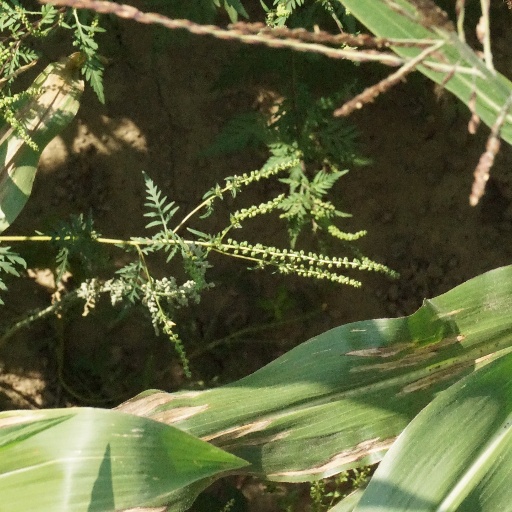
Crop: maize; corn